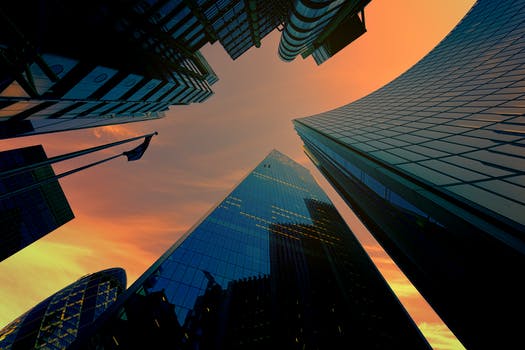
Label: No Watermark